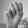
ASL letter: M